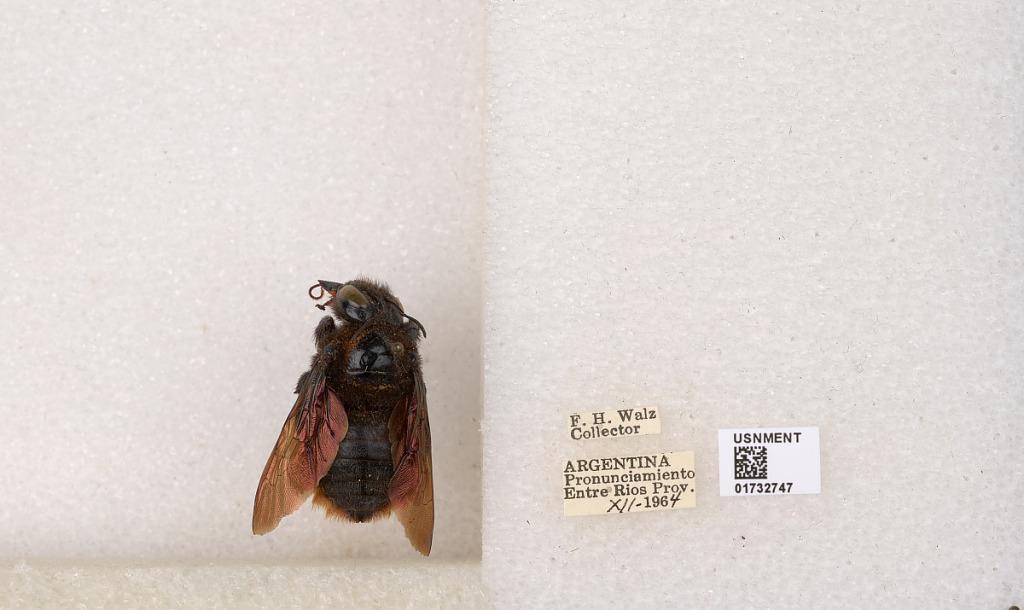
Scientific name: Xylocopa (Neoxylocopa) augusti Lepeletier
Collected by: F. Walz
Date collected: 1964-12-1
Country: Argentina
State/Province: Entre Rios
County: Departamento de Uruguay
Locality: Pronunciamiento
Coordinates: -32.3452, -58.4404